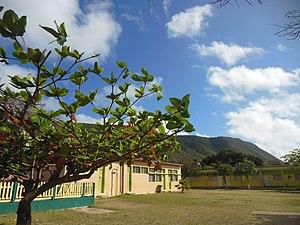
Ecole primaire publique laïque de La Désirade
La Désirade est une île française de l'arc des Petites Antilles et une dépendance administrative de la Guadeloupe. Située à une dizaine de kilomètres à l'est de la Grande-Terre, elle est également une commune du même nom, qui intègre les îles de la Petite-Terre. Ses habitants sont les Désiradiens.